Enon (band)

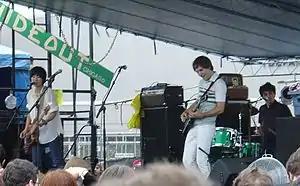
Enon live at the Hideout Block Party in Chicago, 2006

Enon was an indie rock band founded by John Schmersal, Rick Lee, and Steve Calhoon that was active from 1997 to 2011; for most of its history, however, Enon was a three-piece outfit composed of Schmersal, Toko Yasuda, and Matt Schulz. Though situated for a time in Philadelphia, Enon was primarily known for being part of the New York music scene.